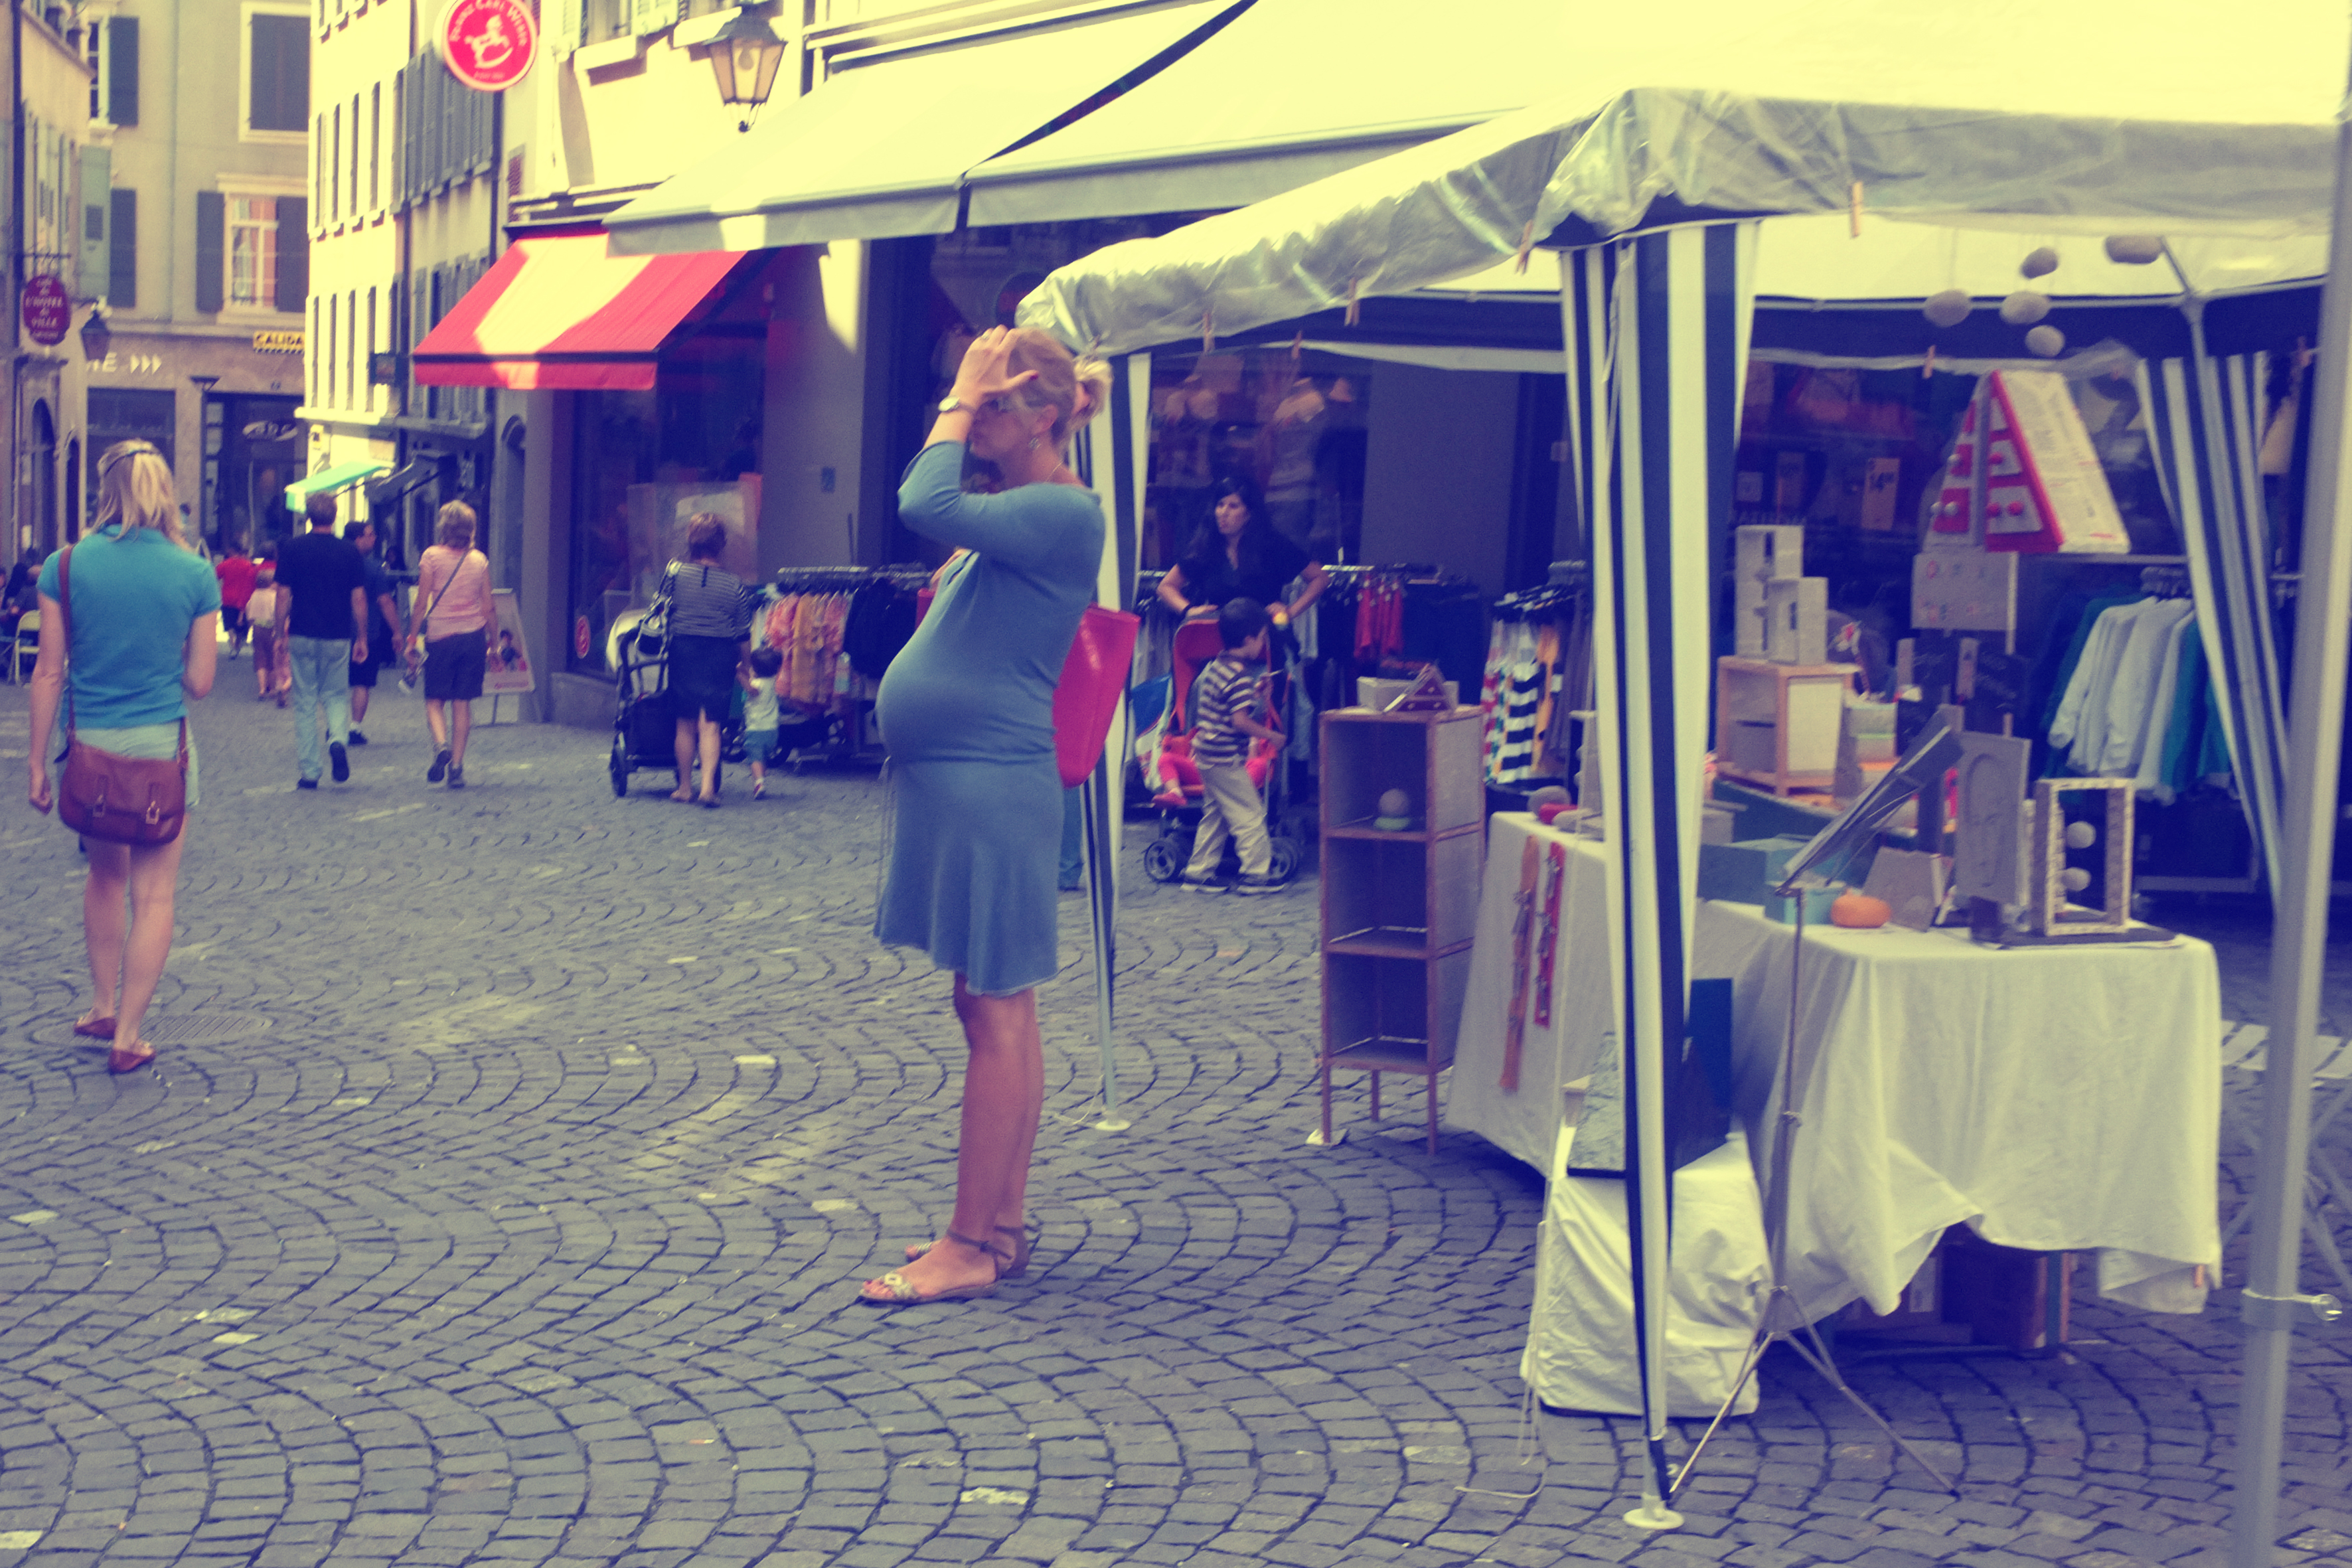
road, street, urban, crowd, fujifilm, color, blue, 2012, x100, switzerland, fuji, finepixx100, lausanne